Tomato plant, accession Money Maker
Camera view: tilt-top (135 deg); turntable rotation: 240 degrees
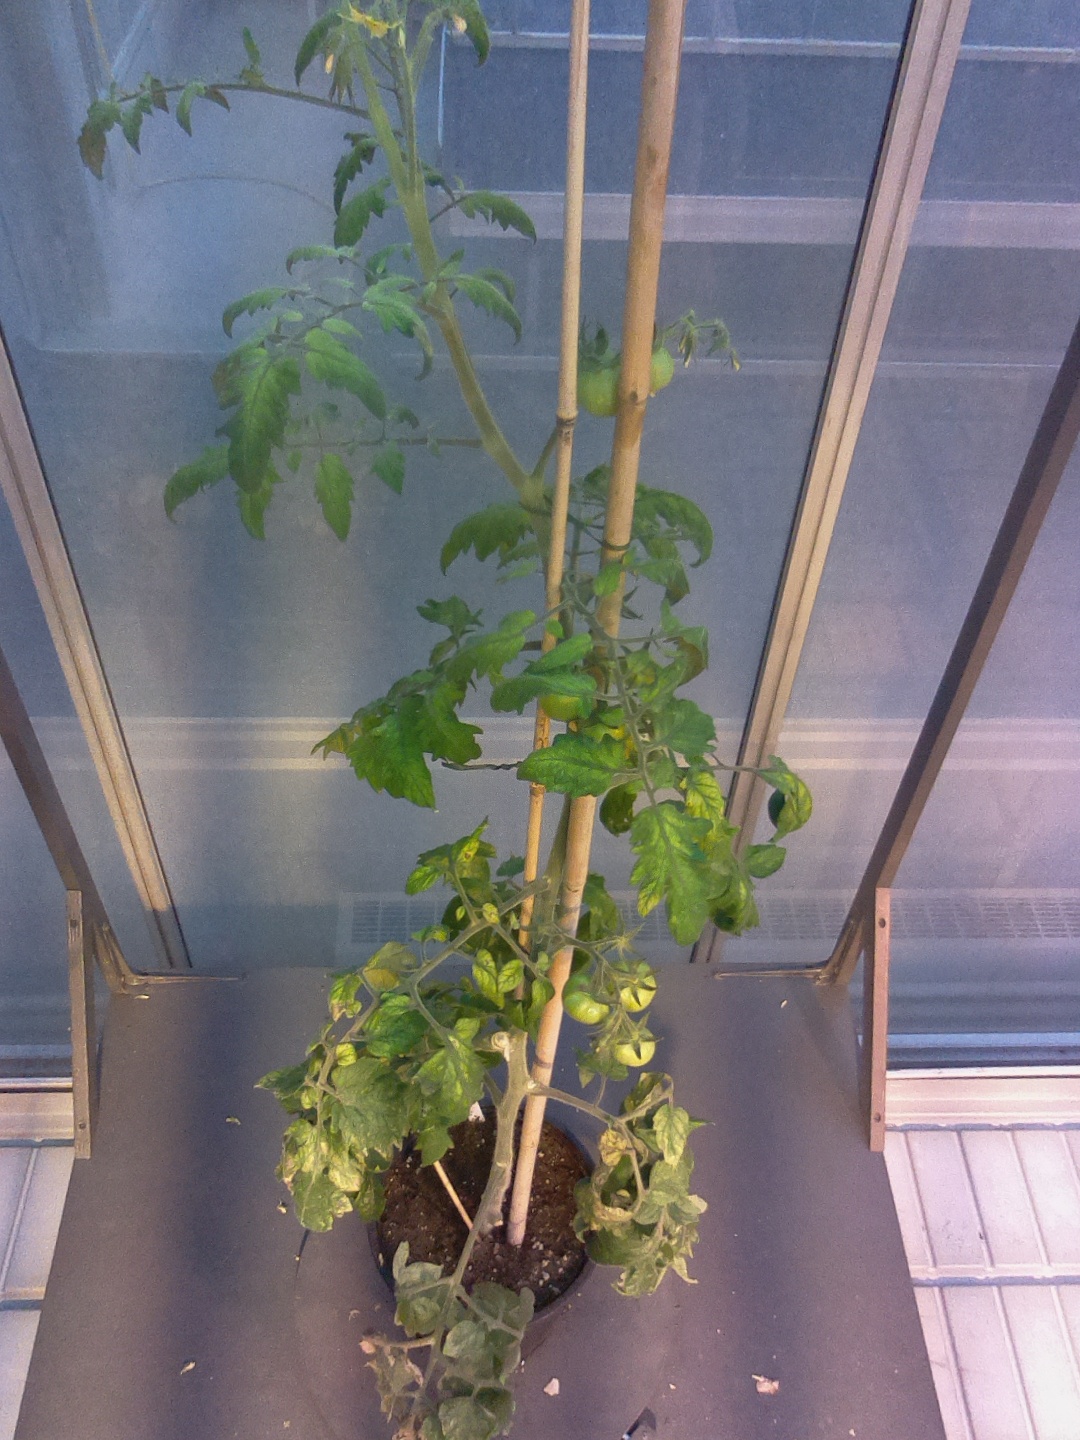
BBCH growth stage 73: 30%-40% of final fruit size